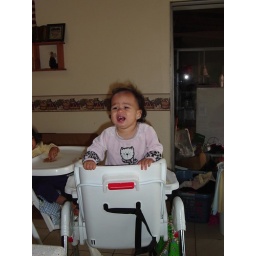
Taniyah standing in her high chair